Describe the emotion expressed in this image:  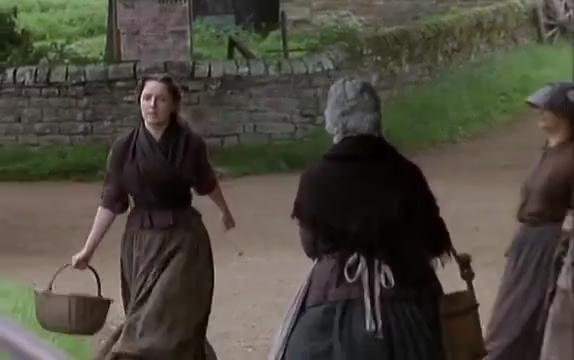
This person displays Suffering, valence and arousal with low intensity.